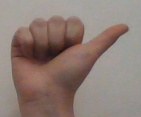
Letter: dhad